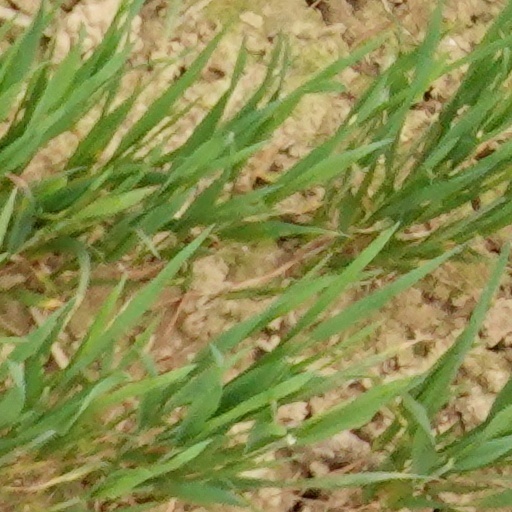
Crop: wheat